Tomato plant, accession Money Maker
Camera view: horizontal (90 deg, fisheye); turntable rotation: 240 degrees
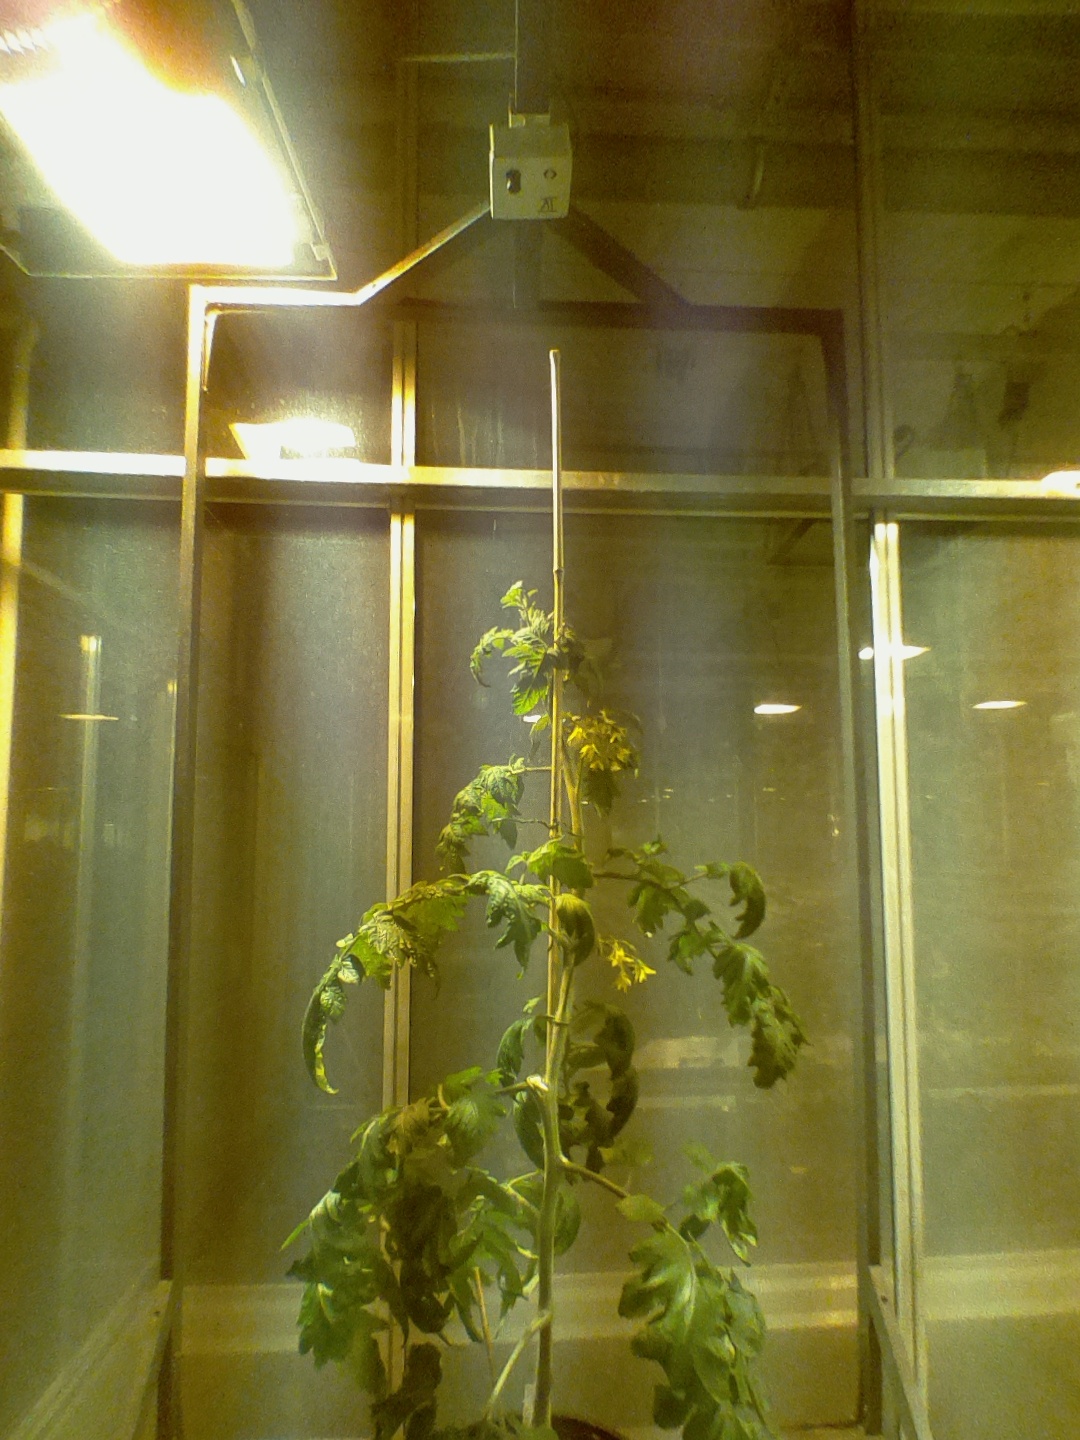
BBCH growth stage 69: End of flowering, 90%-100% of flowers open, more petals falling